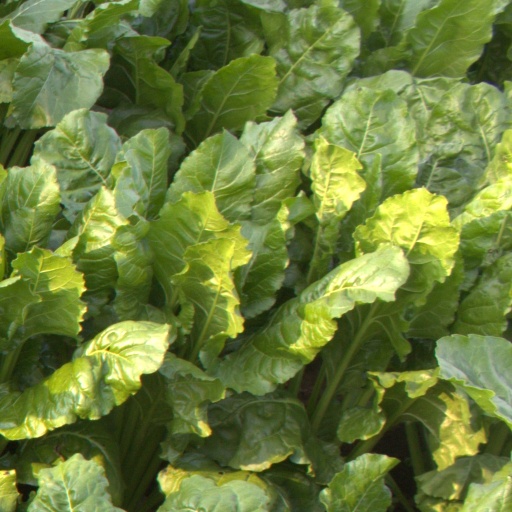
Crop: sugar beet